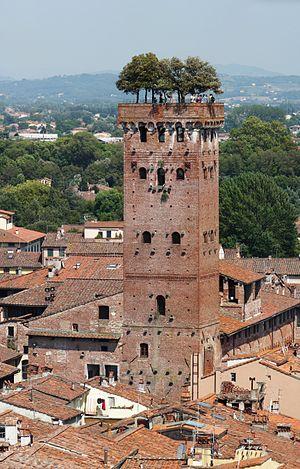
Un jardin suspendu est un jardin disposé dans un lieu insolite et exceptionnel et dont le développement aurait été irréalisable sans des techniques humaines réfléchies. Les jardins de Babylone en sont un exemple célèbre.